George Egerton

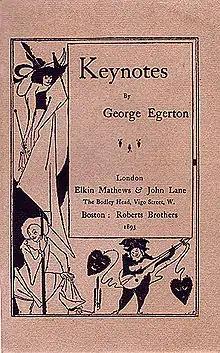
Cover of "Keynotes"

Egerton's first book of short stories, "Keynotes", was published by John Lane and Elkin Mathews of the Bodley Head in 1893 and illustrated by Aubrey Beardsley. Like other Bodley Head and Beardsley-illustrated publications, it is associated with both the literary "fin de siècle" and "Decadent" movements. "Keynotes" was phenomenally successful (and notorious) on both sides of the Atlantic and as a result of this Egerton became a celebrity, was interviewed in the leading magazines of the day, and was famously lampooned in "Punch".